Formidable-class frigate

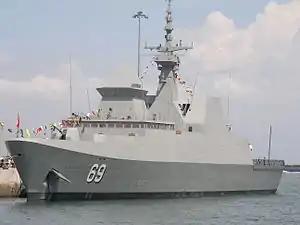
RSS "Intrepid" in port

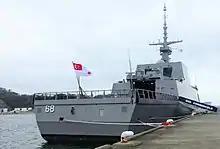
RSS "Formidable" Rear view

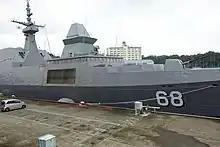
Bridge of RSS "Formidable"

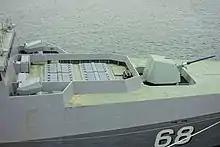
VLS and Oto Melara 76mm Super Rapid gun

RSS "Formidable" participated in Exercise Malabar 07-2 in September 2007, a Theater Security Cooperation engagement involving the navies of the United States, India, Australia, Japan and Singapore. The exercise involved more than 20,000 personnel on 28 ships and 150 aircraft, including the USS "Kitty Hawk" Carrier Strike Group.